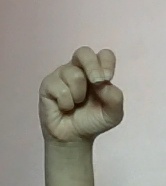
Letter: gaaf